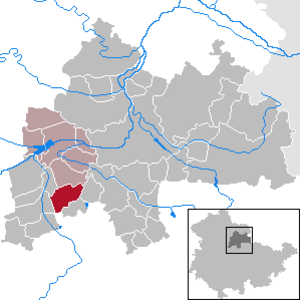
Riethnordhausen est une commune allemande de Thuringe, située dans l'arrondissement de Sömmerda. Le village appartient à la communauté d'administration de Straußfurt.